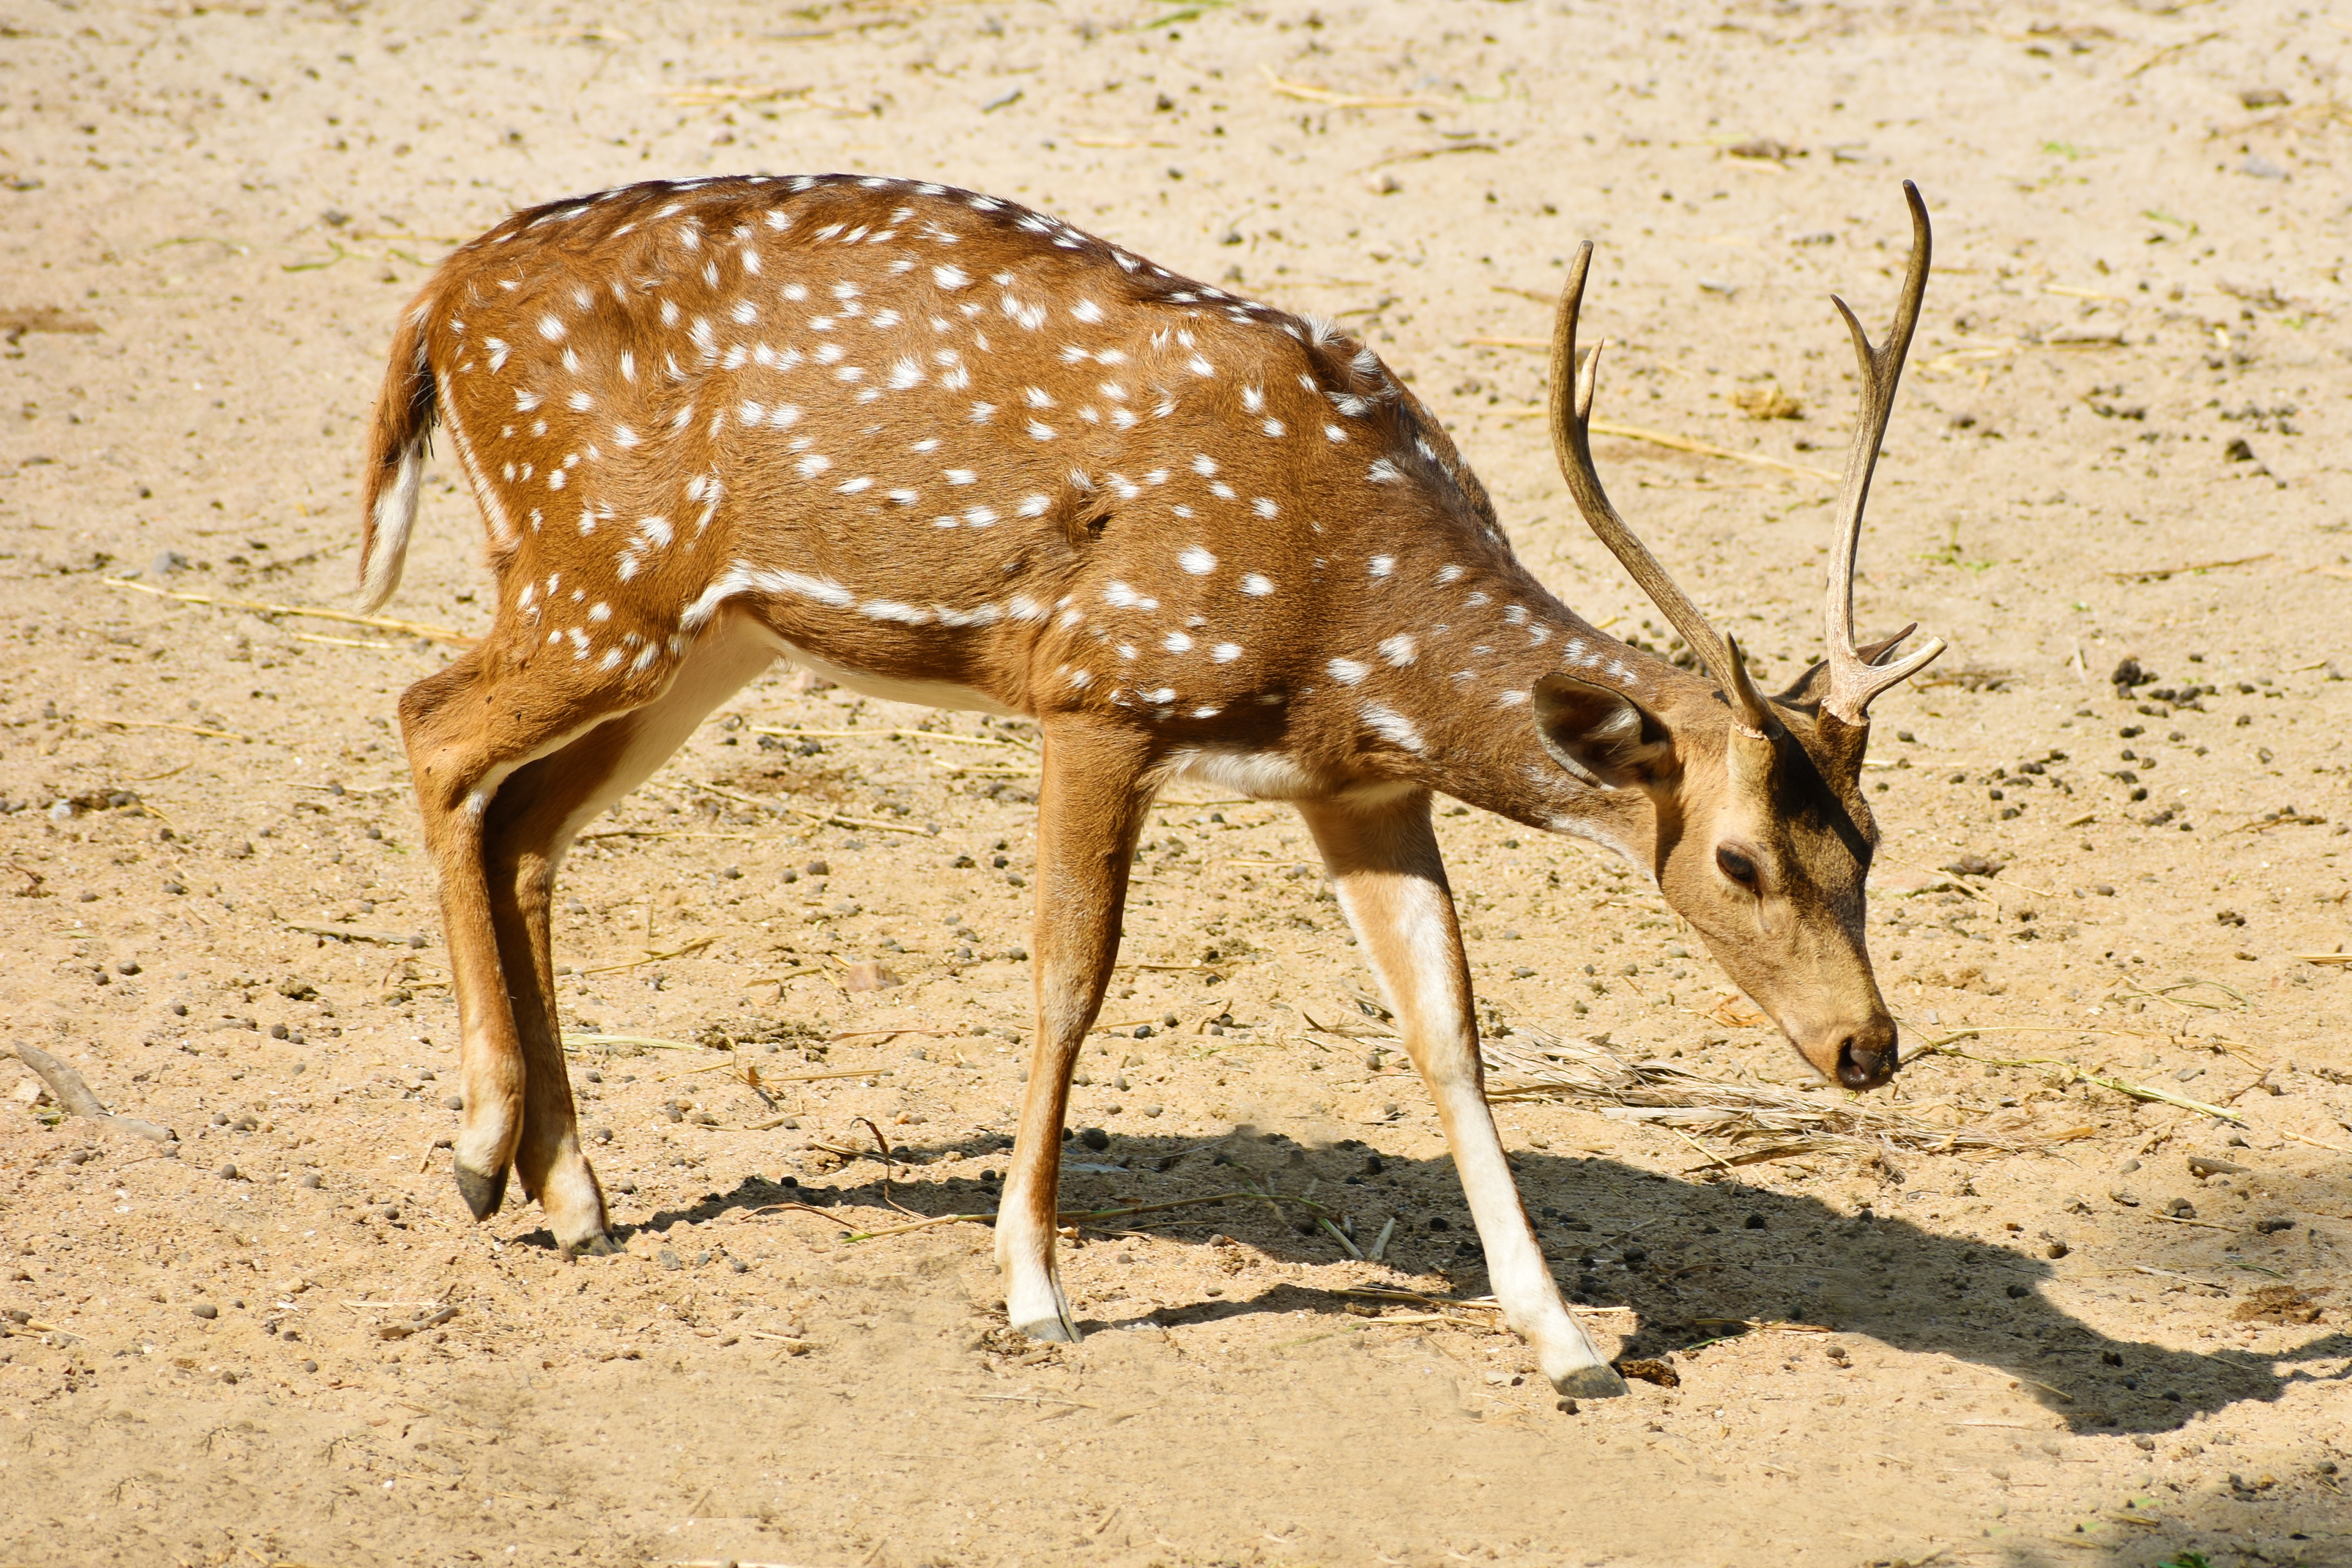
vertebrate, mammal, wildlife, terrestrial animal, deer, gazelle, antelope, horn, snout, organism, adaptation, impala, fawn, white tailed deer, cow goat family